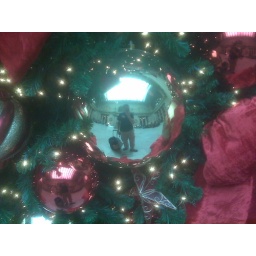
Union Station during my train trip home for Christmas in Tulsa